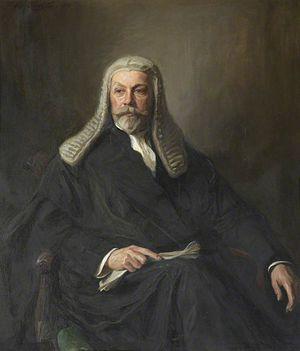
James William Lowther, 1ᵉʳ vicomte Ullswater, né le 1ᵉʳ avril 1855 à Londres et mort le 27 mars 1949, est un homme politique britannique.